Henry Townsend Building

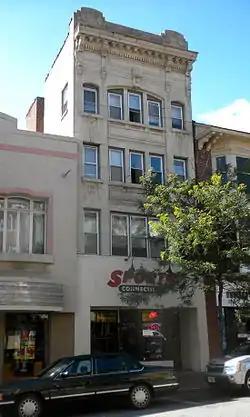
Henry Townsend Building, June 2010

Henry Townsend Building is a historic commercial/residential building located at Wilmington, New Castle County, Delaware. It was built in 1913–1914, and is a four-story, five bay commercial apartment building with a rectangular plan built of wall bearing brick construction. It features a limestone facade with ornate denticulated cornice supported by four large brackets in the Beaux Arts style. Between 1922 and 1964, the first floor was used as a W. T. Grant Department Store.